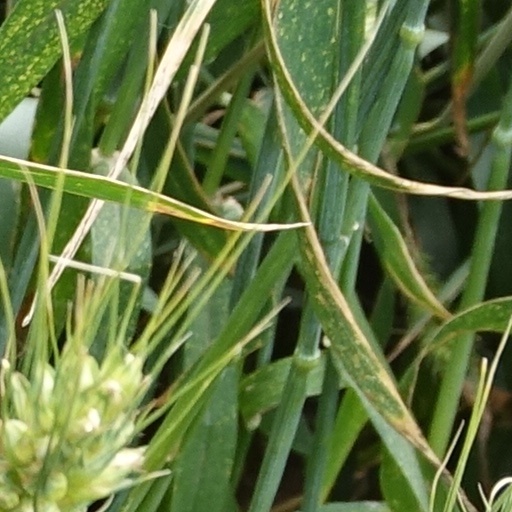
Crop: wheat